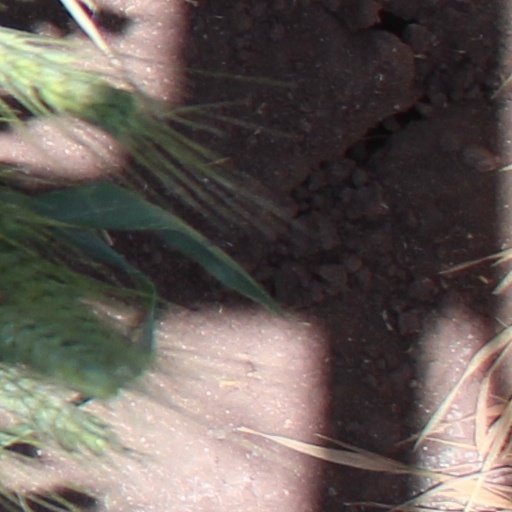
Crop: wheat